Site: brandenburg
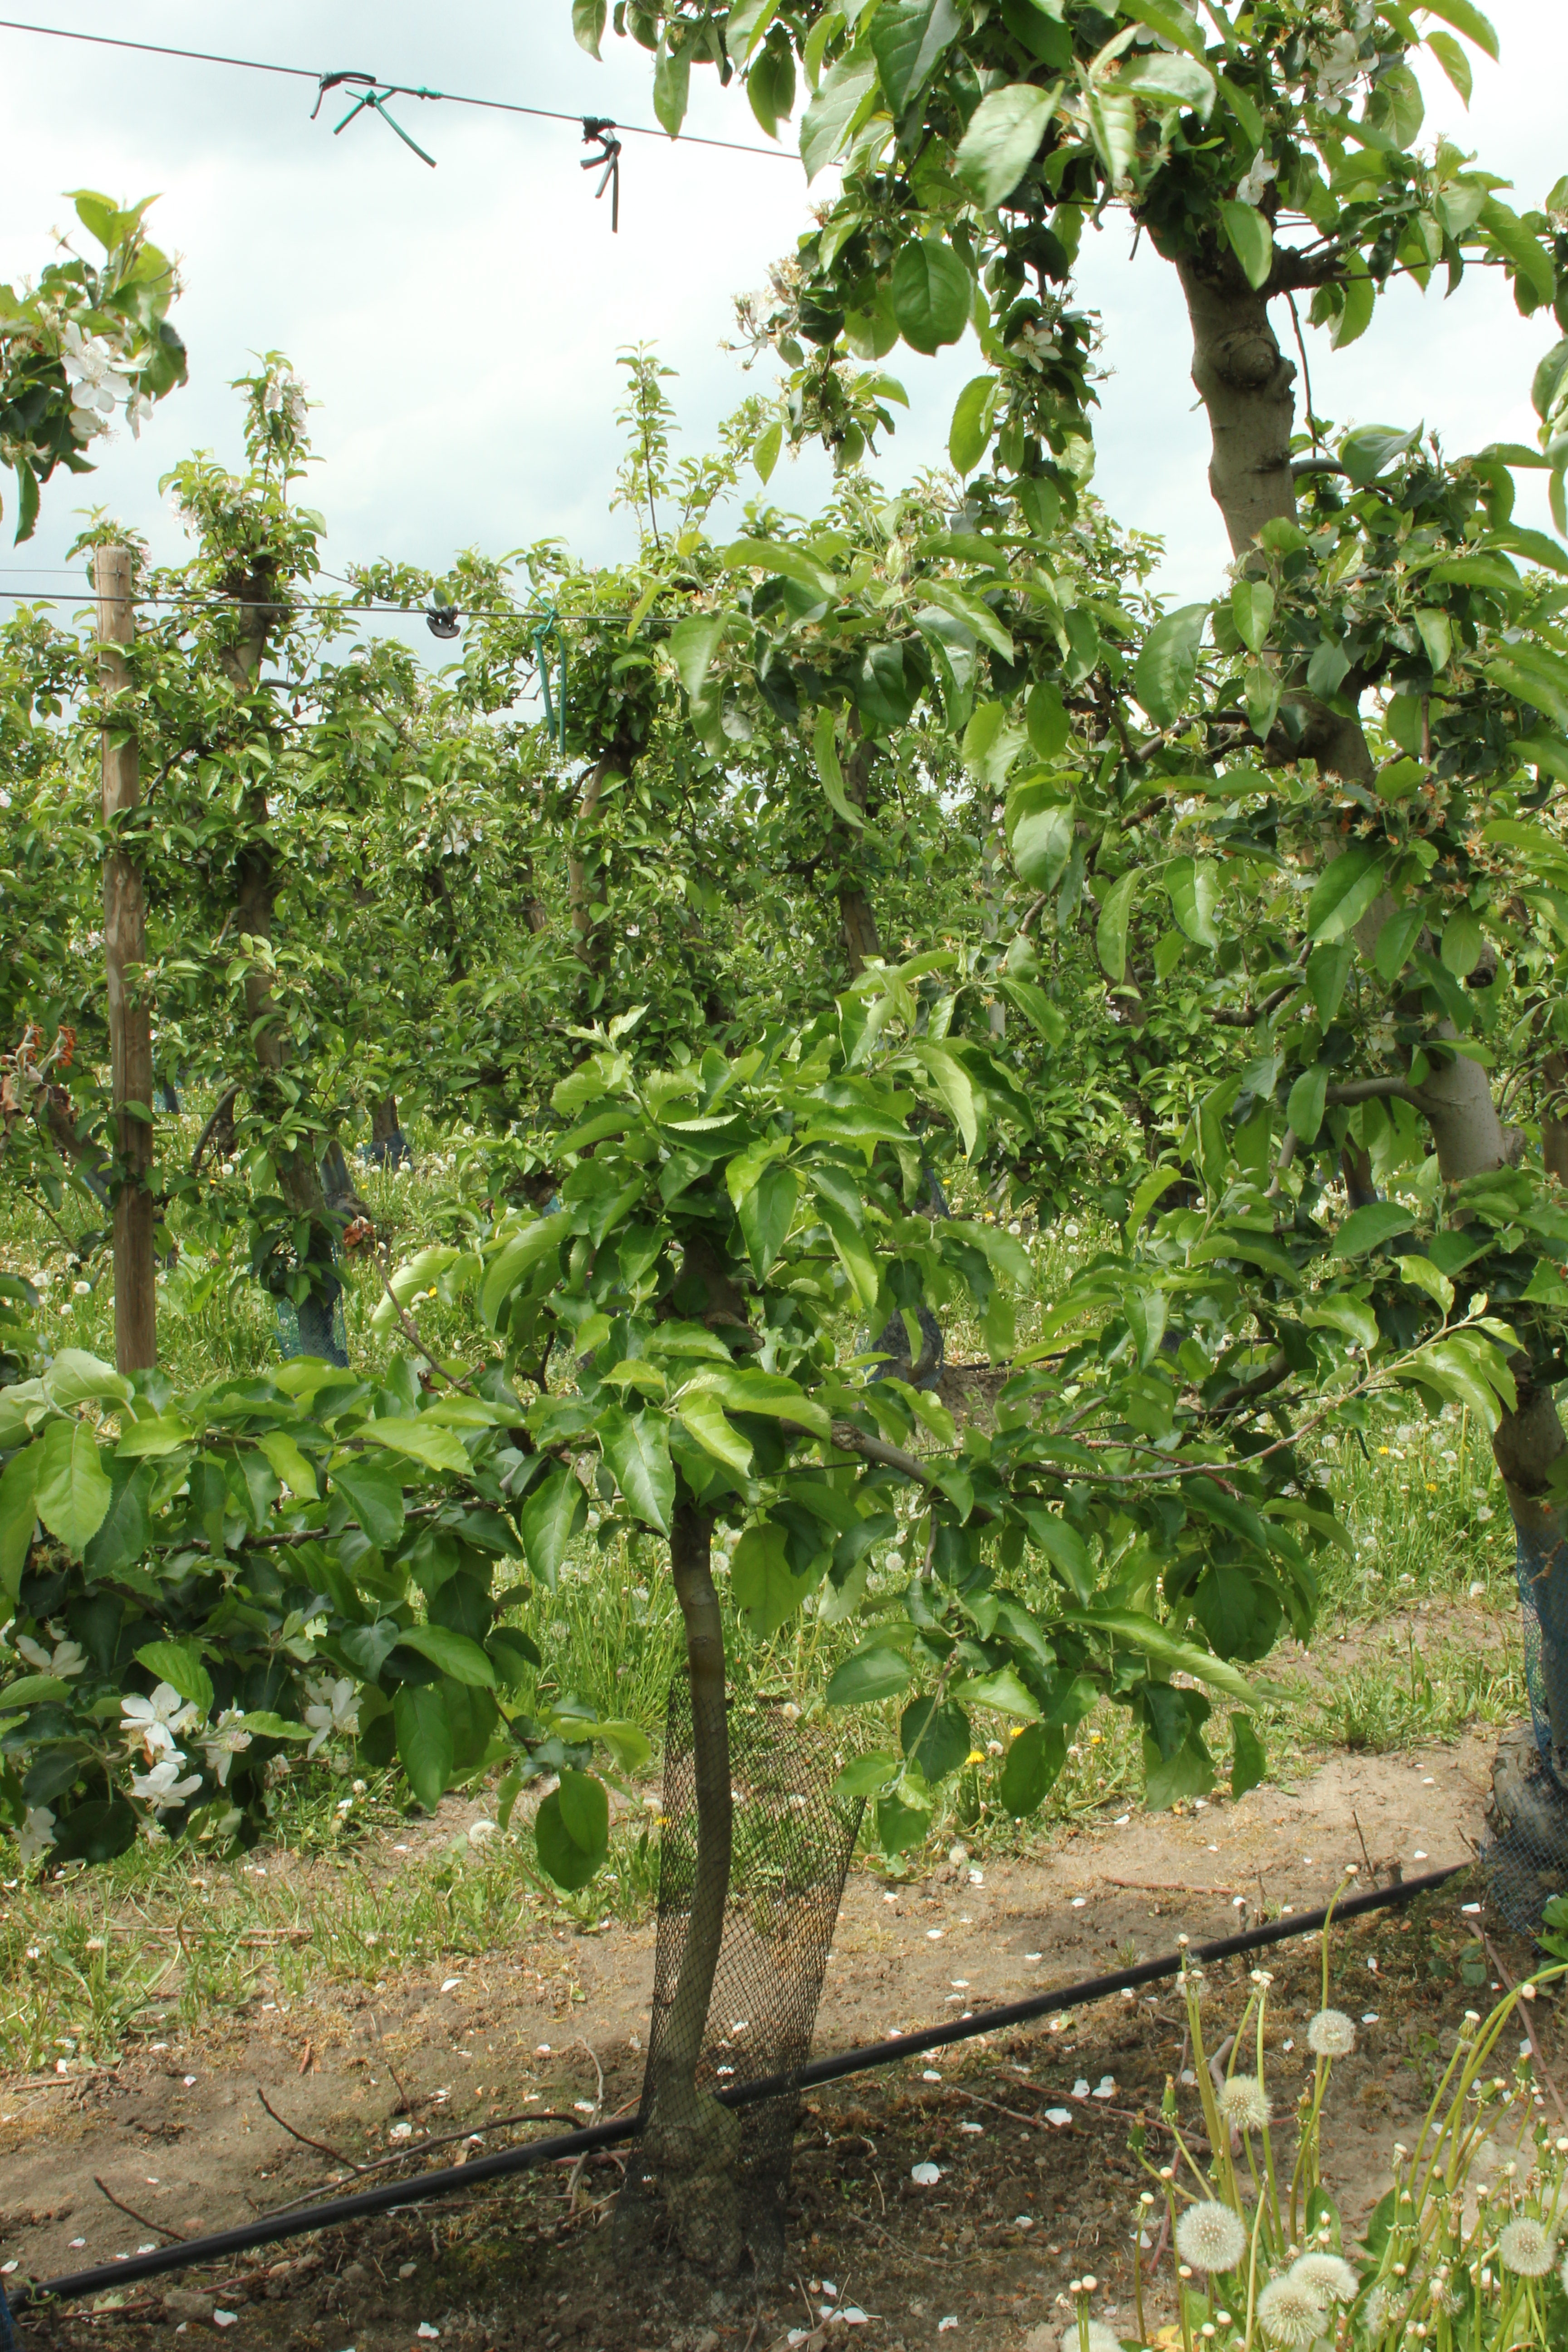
Growth stage (BBCH 67): Flowering